Johann Gustav Stockenberg

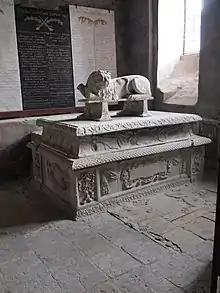
Sarcophagus of Otto Wilhelm von Fersen in Saint Mary's Cathedral, Tallinn, likely crafted by Stockenberg at the beginning of the 18th century

Stockenberg was born in Sweden (probably in Stockholm) and came to Reval (Tallinn) from Copenhagen (Denmark), where he had moved with his brother in law Abraham-César Lamoureux in 1681.